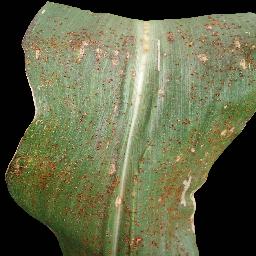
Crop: corn
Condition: (maize)_common_rust